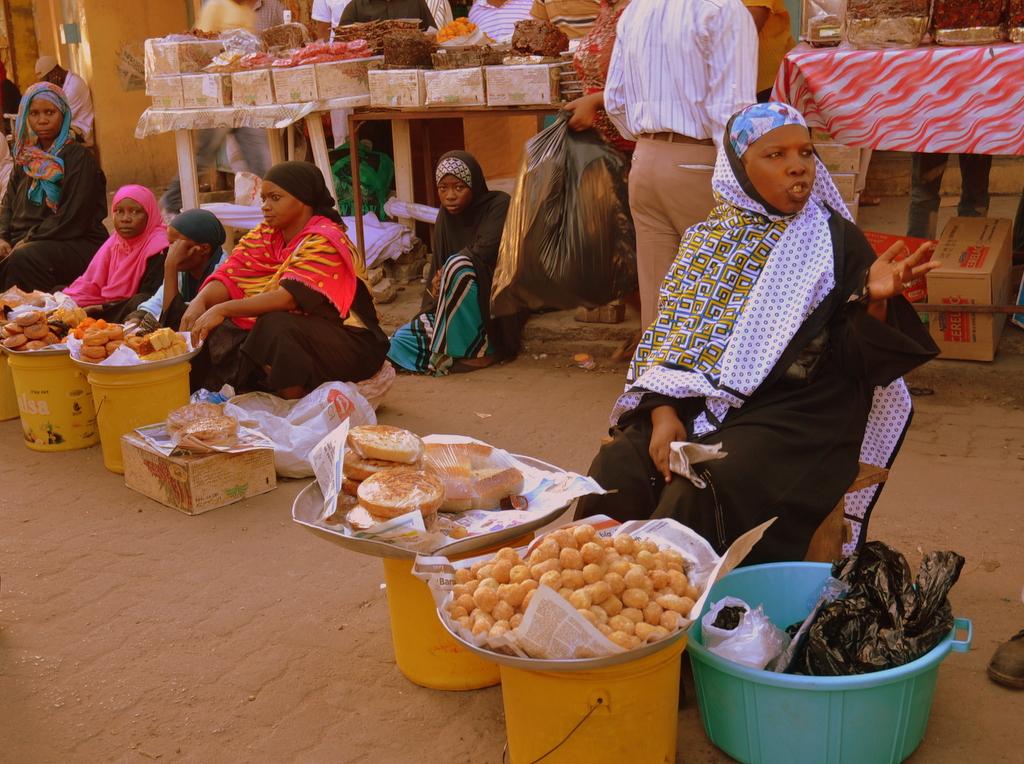
Uuzaji kando ya barabara, wamama kadhaa waliokaa kando ya barabara na kuuza bidhaa zao zikiwa ni chakula sana sana kaimati, mkate samia, viazi na mahamri.